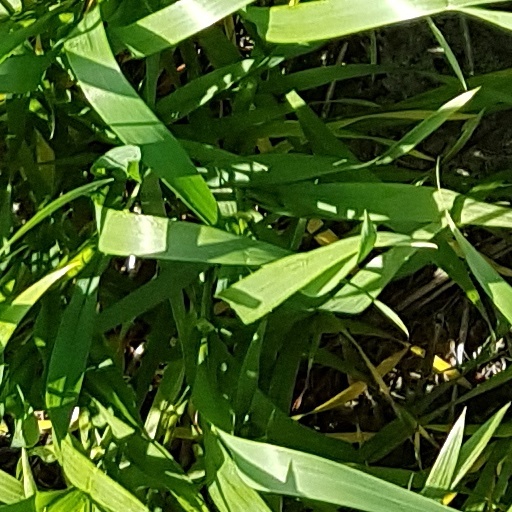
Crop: wheat